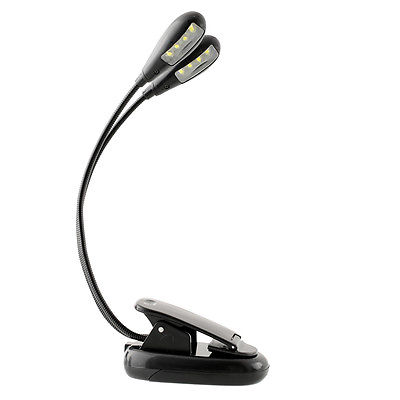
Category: lamp